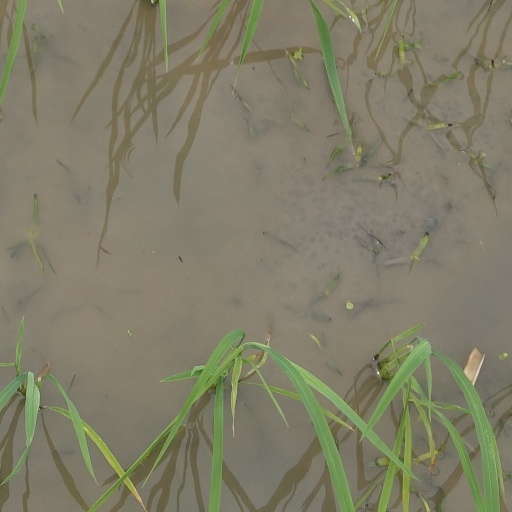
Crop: rice